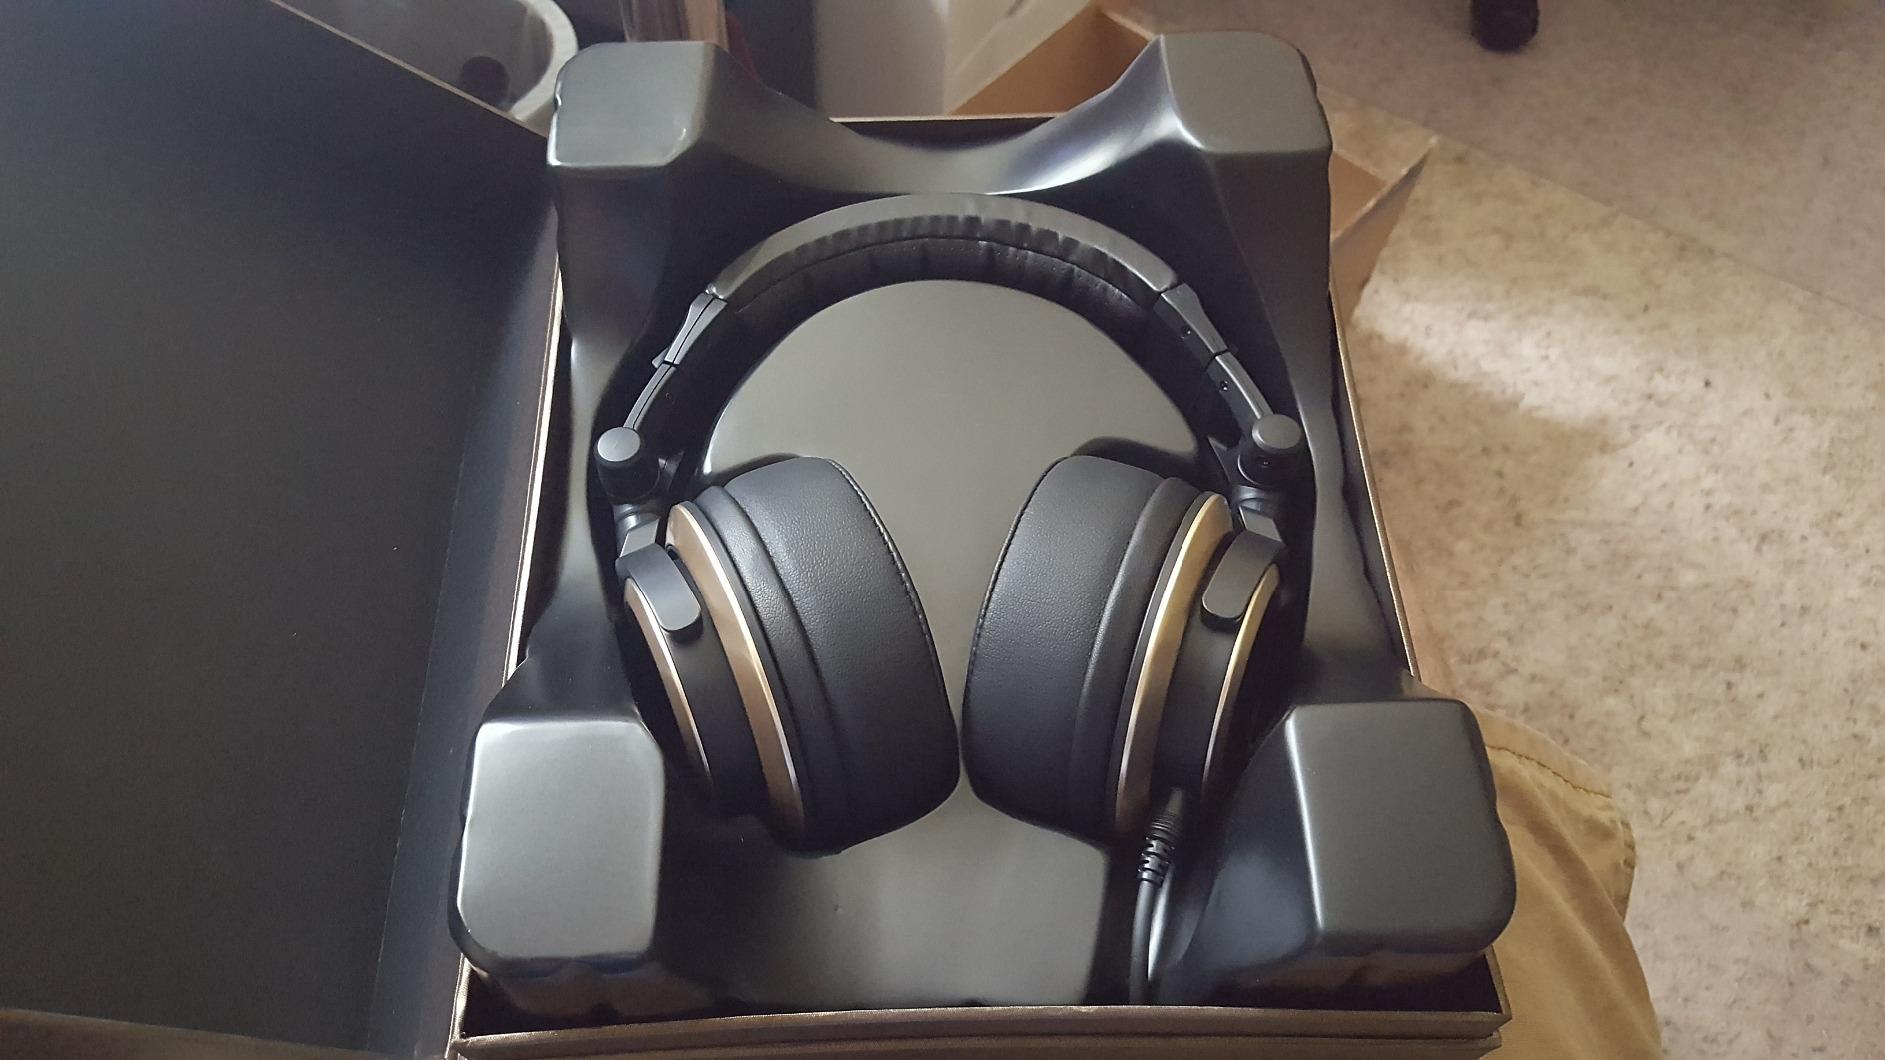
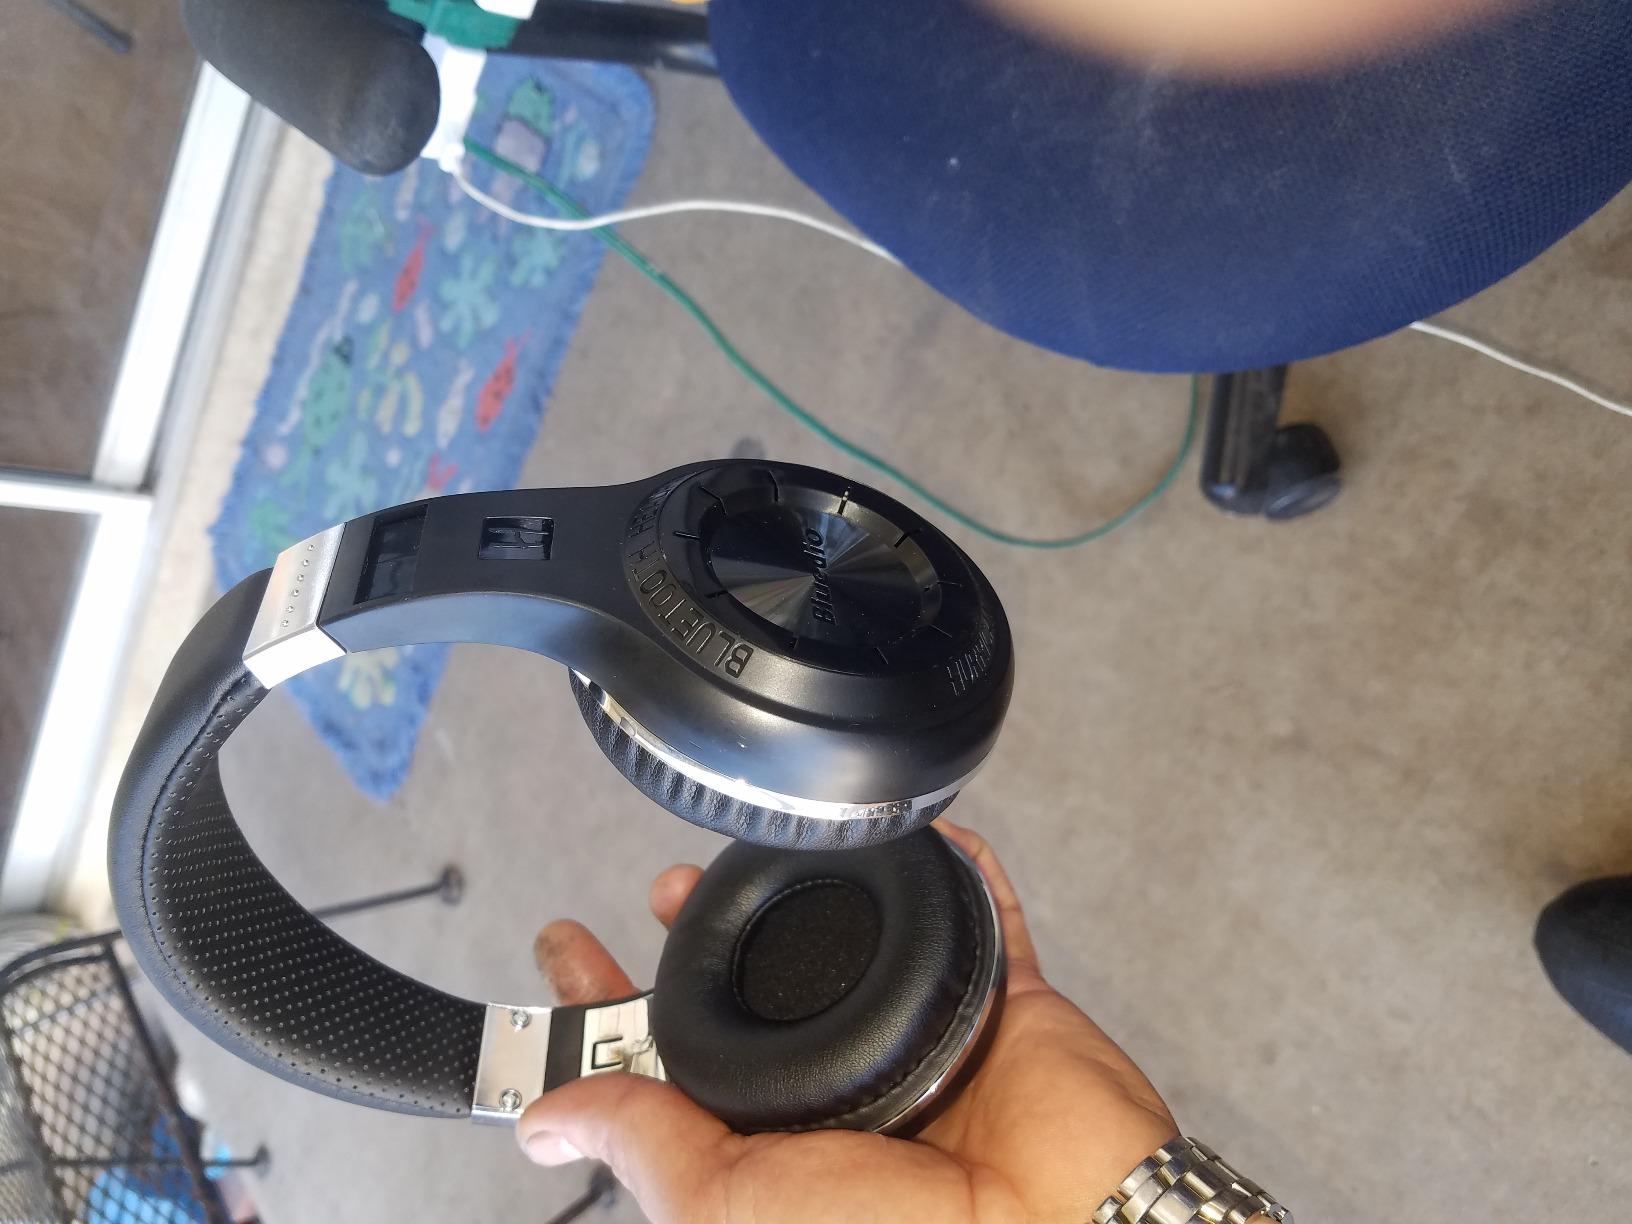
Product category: headphones
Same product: no